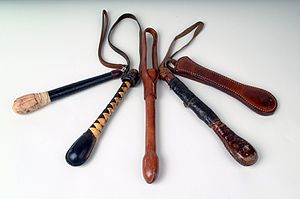
Knippel
Forskellige typer knipler fra Alcatraz.
En knippel er en type stav eller kølle, som bl.a. benyttes af politiet; politiudgaven kaldes ofte en politistav.